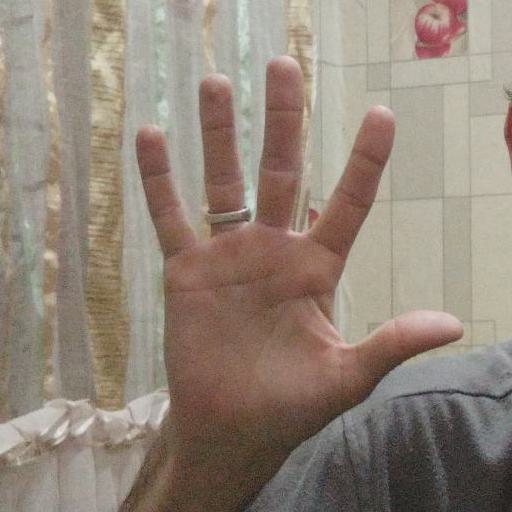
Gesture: palm